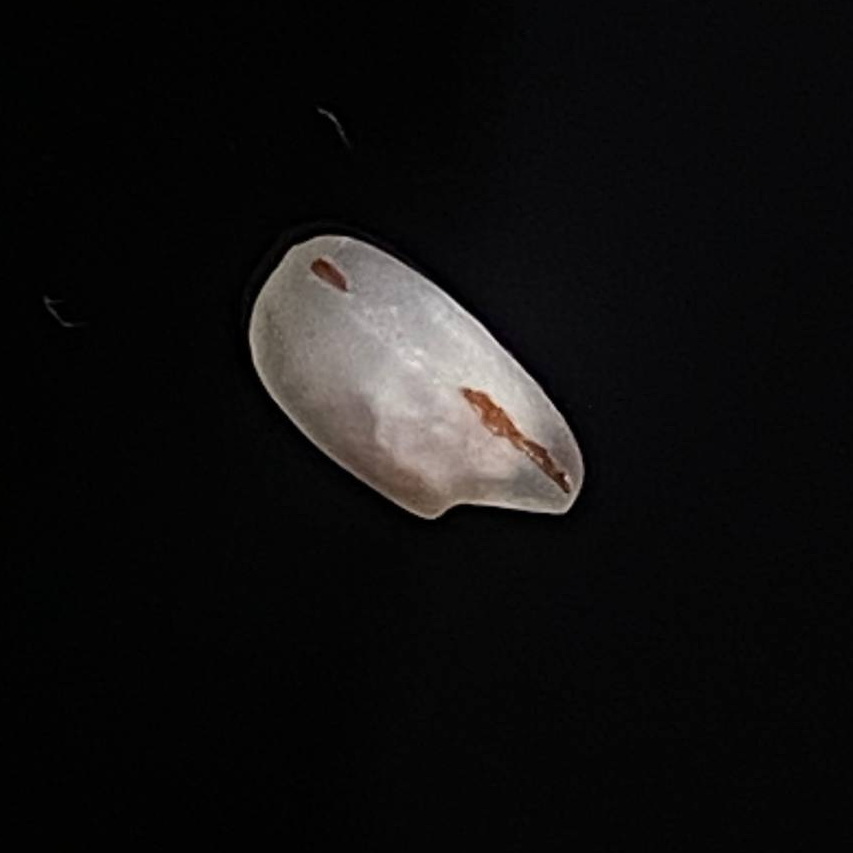
Rice variety: Bashful